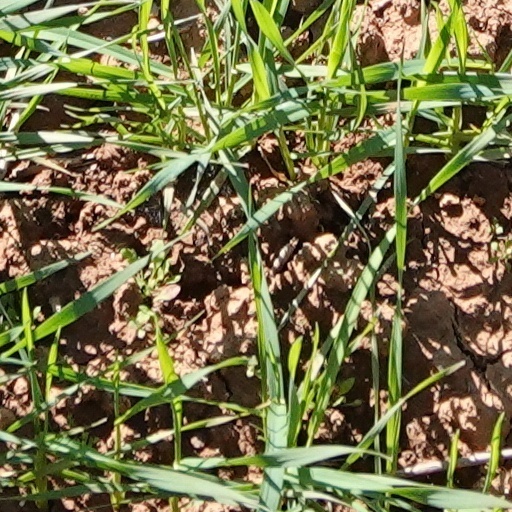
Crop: wheat